Stav Shaffir

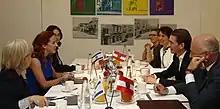
Shaffir with Austrian Prime Minister Sebastian Kurz in Jerusalem, 2016

Shaffir was approached by the Labor Party in May 2012 to join its ranks in preparation for the 2013 general elections held on 22 January 2013. She officially declared her candidacy for the Labor Party list on 12 October 2012. Shaffir placed 9th (moving up to 8th after Amir Peretz's resignation) as a result of the 29 November 2012 primaries, securing her a seat in the Knesset following the 22 January 2013 general elections. After the 13 January 2015 primaries, Shaffir placed second, and so holds the third place on the internal party list (after party leader Isaac Herzog and Shelly Yachimovich). In the combined Labor-Hatnuah party, Shaffir holds the fourth place due to Hatnuah Leader Tzipi Livni's placement behind Herzog.